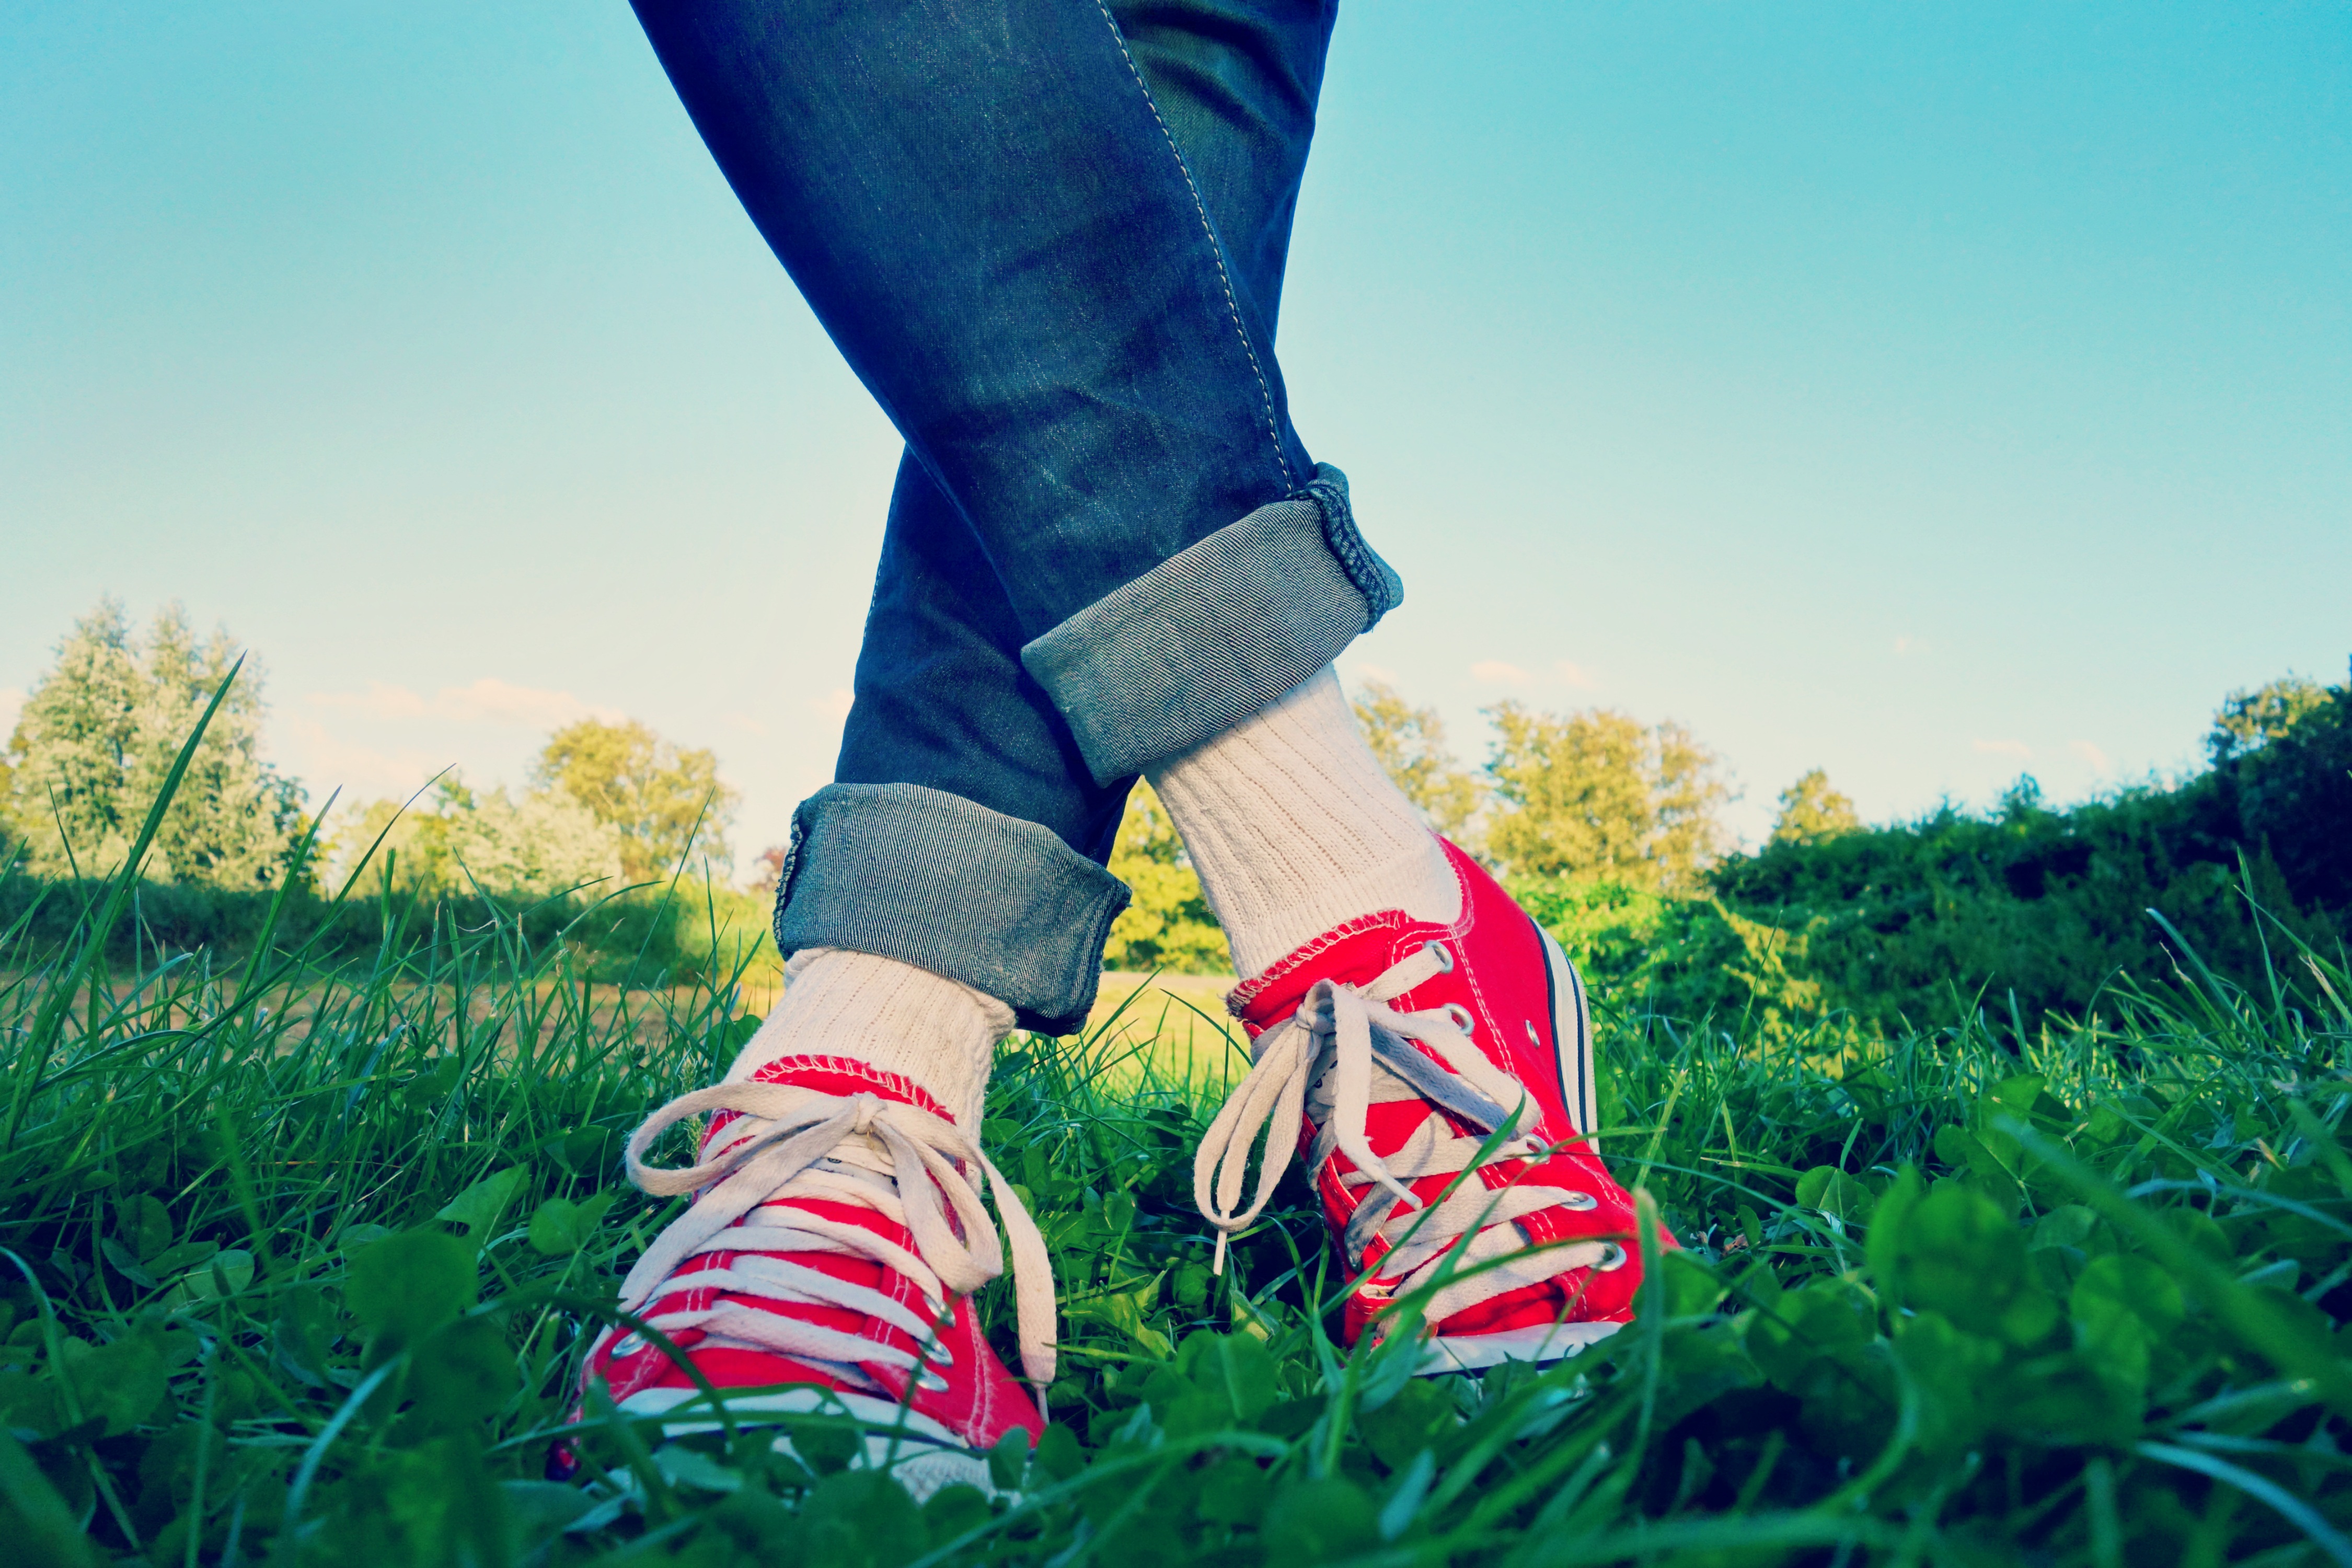
grass, shoe, field, lawn, meadow, flower, female, leg, standing, model, jeans, green, red, foot, fashion, agriculture, leisure, laces, sneakers, footwear, pose, body